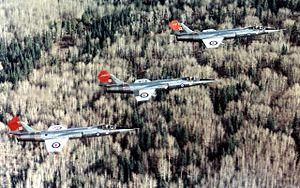
Le Canadair CF-104 Starfighter était une version produite sous licence au Canada de l'intercepteur supersonique américain Lockheed F-104 Starfighter. Produit par Canadair, il fut essentiellement employé comme chasseur-bombardier, bien qu'étant initialement conçu comme intercepteur. Il servit au sein de la Royal Canadian Air Force et plus tard des Forces armées canadiennes, avant d'être remplacé par le CF-18 Hornet.